Beijing Bus

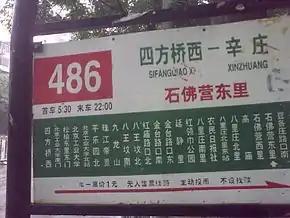
Beijing bus sign showing the bus route number (486), hours of service (5:30 - 22:00), name of the stop (Shifoying Dongli 石佛营东里), terminus (Sifangqiao Xi & Xinzhuang), fare schedule (flat rate ¥1, exact fare), stops along route, and direction of travel (red arrow pointing toward Xinzhuang)

Service on most bus lines begins between 5:00 and 6:00 and end between 20:00 and 23:00. The 夜-series night bus lines begin service at 23:20 and run until between 4:30 and 5:00.